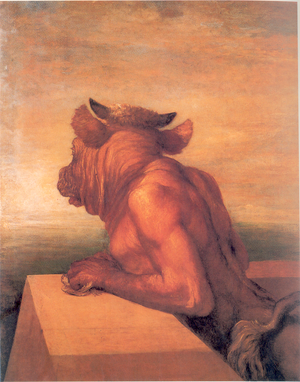
Dans la mythologie grecque, le Minotaure est un monstre fabuleux au corps d'un homme et à tête d'un taureau ou mi-homme et mi-taureau.